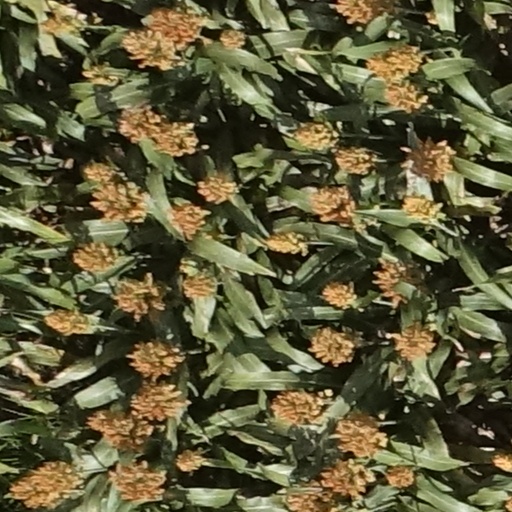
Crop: sorghum